Bennett Lorber

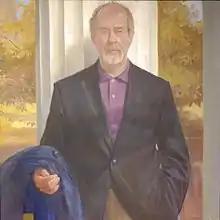
Portrait of Bennett Lorber by Randall Exon, 2014

Bennett Lorber is an American medical educator. In 2018 he became professor emeritus at the Lewis Katz School of Medicine at Temple University. An authority on the listeriosis bacterial infection in humans, he has been recognized for the quality of his clinical teaching and has received distinguished teacher awards from the Association of American Medical Colleges (2018) and the American College of Physicians (2013). He also received a lifetime achievement award from the Infectious Diseases Society of America (2003). He was president of the College of Physicians of Philadelphia between 2010 and 2012 and of the Anaerobe Society of the Americas between 2008 and 2010.